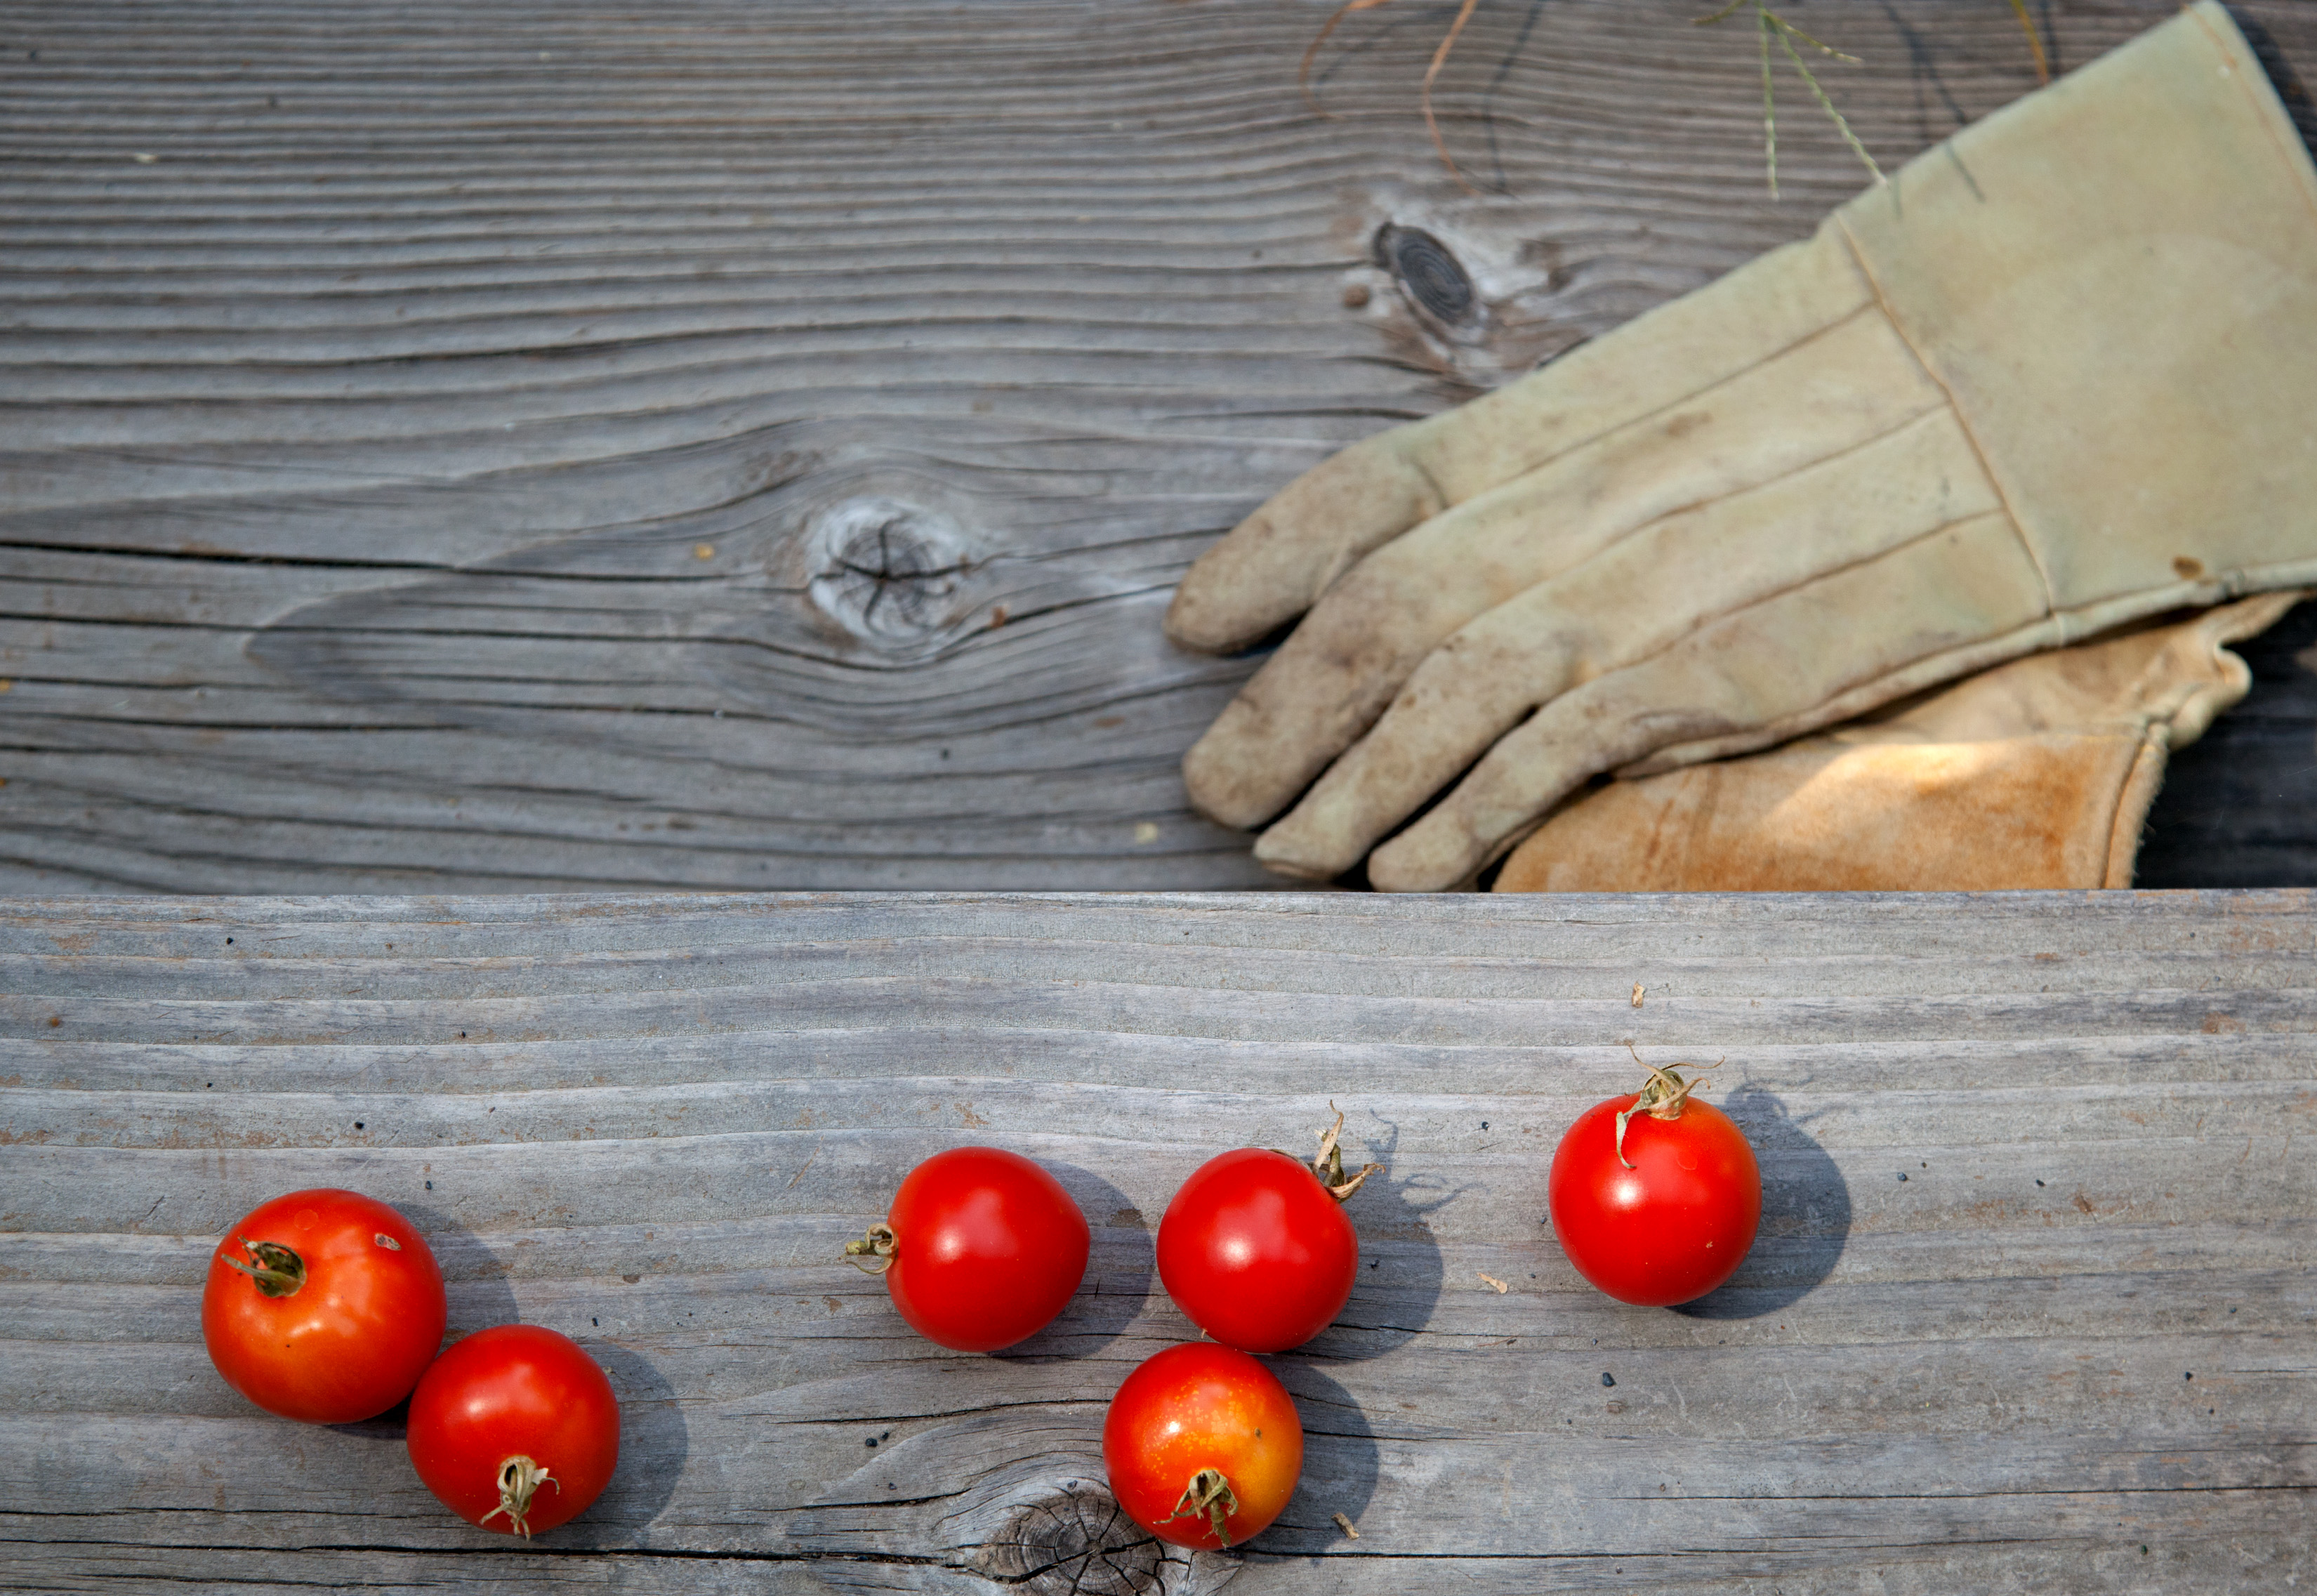
plant, wood, fruit, food, red, produce, vegetable, backyard, california, still life, painting, 6, sacramento, flowering plant, still life photography, land plant